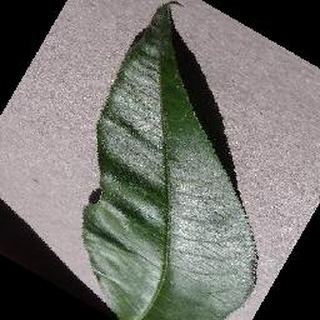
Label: healthy_peach